List of Superman & Lois characters

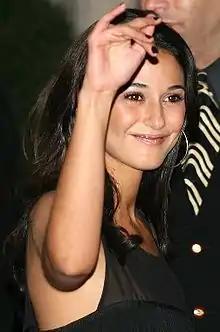
Emmanuelle Chriqui played Lana.

Bizarro (portrayed by Tyler Hoechlin; recurring: season 2; guest: season 3; performed by Daniel Cudmore in full-armored form, motion-captured by Paul Lazenby in Doomsday form) is a deformed version of Superman from Bizarro World who sports a tattered cape and a backward version of the Superman logo while sporting opposite abilities. His fame and the development of his son Jon-El's powers go over his head putting a strain on his family. When it came to the rise of his world's Ally Allston, Bizarro's relationship with his Tal-Rho is strained. After getting deformed, Bizarro informs Lois and Sam of his mission to go after the other Ally Allston before they can merge. He was first seen in a full-armored form in the Shuster Mine. His attack in the Shuster Mine attracted the attention of Dr. Faulkner and her as-yet-unidentified superior. When it was freed, Bizarro went on the attack on the soldiers there until it engaged Superman and John Henry Irons. While John was able to break part of the helmet to show its face, Bizarro only retreated when he suffered from the same painful visions that Superman had. In the arctic, Bizarro sheds his armor. Bizarro attacks Superman again where his special necklace starts to siphon some energy from him. John barely manages to help repel him. The Supermen of America track down the figure at Salar de Uyuni as Superman senses him killing the two unnamed members. Superman arrives to fight him while Tag escapes with the necklace. The figure is repelled at the cost of John getting hospitalized. Superman later fights Bizarro again after he kills Dr. Faulkner and nearly kills Ally Alston. With help from Lara's A.I., Superman was able to translate Bizarro's language where he learns that Ally will bring ruin to his world after she had conquered his world. After Superman and Lois escaped from Mitch Anderson's custody, Tal-Rho learned from Bizarro that his Bizarro counterpart was inseparable from him until Tal-Rho's wife nearly killed him. When Anderson attacks while wielding Project 7334 weapons and X-Kryptonite, Lara's A.I. released Bizarro to help fight Anderson. Bizarro was overpowered by Anderson who used X-Kryptonite grenades on him and strangled Bizarro to death. Both the Bizarro version of Lara's A.I. and the Bizarro version of the Kents learned of what happened from both Superman and Anderson.